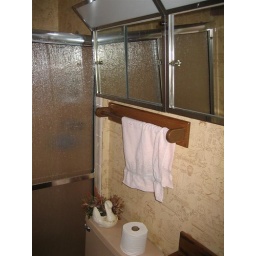
Notice the over sink mirror and wallpaper.